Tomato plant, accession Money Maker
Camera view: tilt-top (135 deg); turntable rotation: 150 degrees
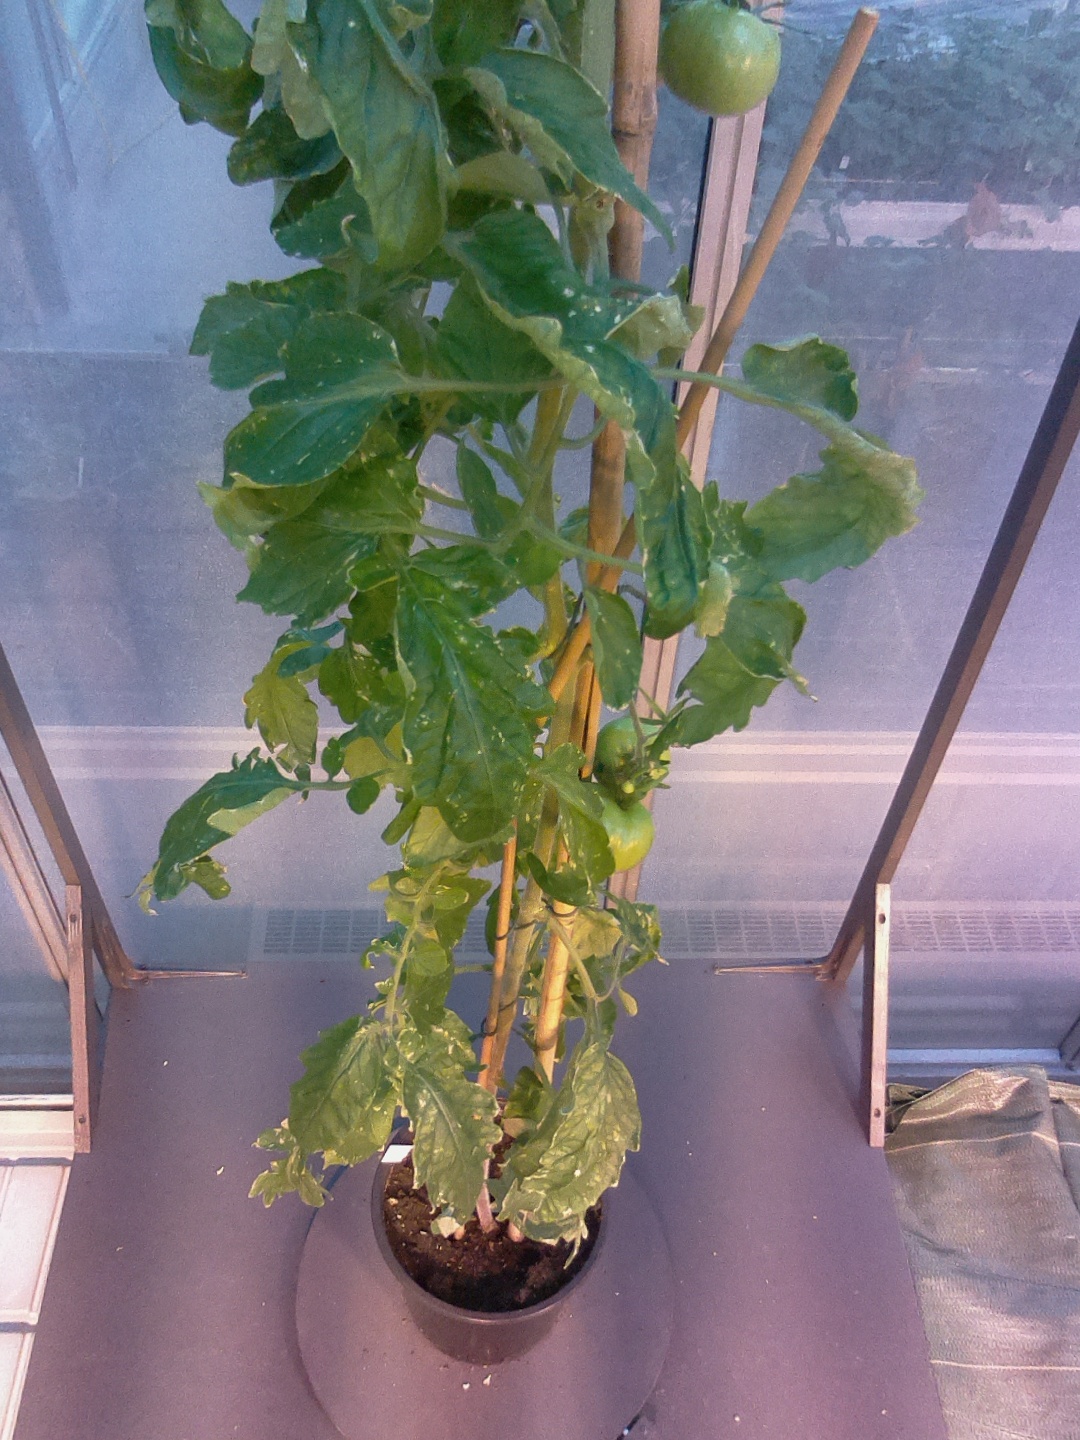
BBCH growth stage 79: 90% -100% of final fruit size